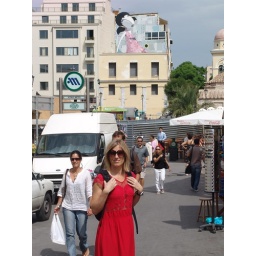
Giant street art on a building in the Plaka districk of Athens